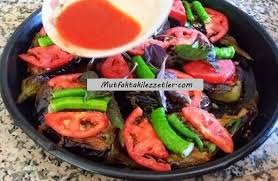
Yemek: karniyarik